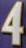
Number: 4